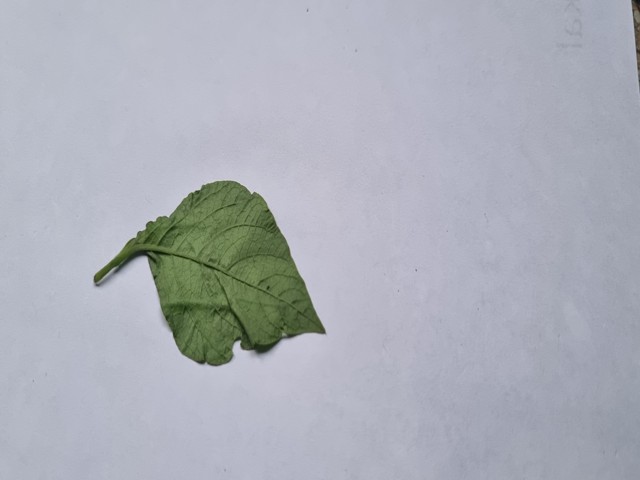
Plant: apang